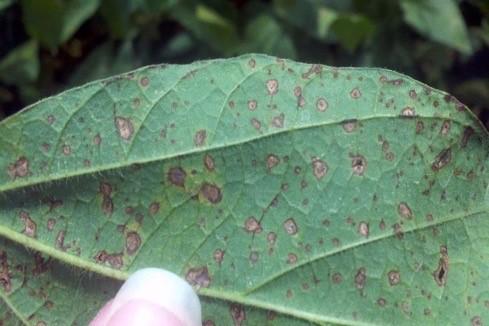
Plant: Soybean
Disease: soybean frog eye leaf spot